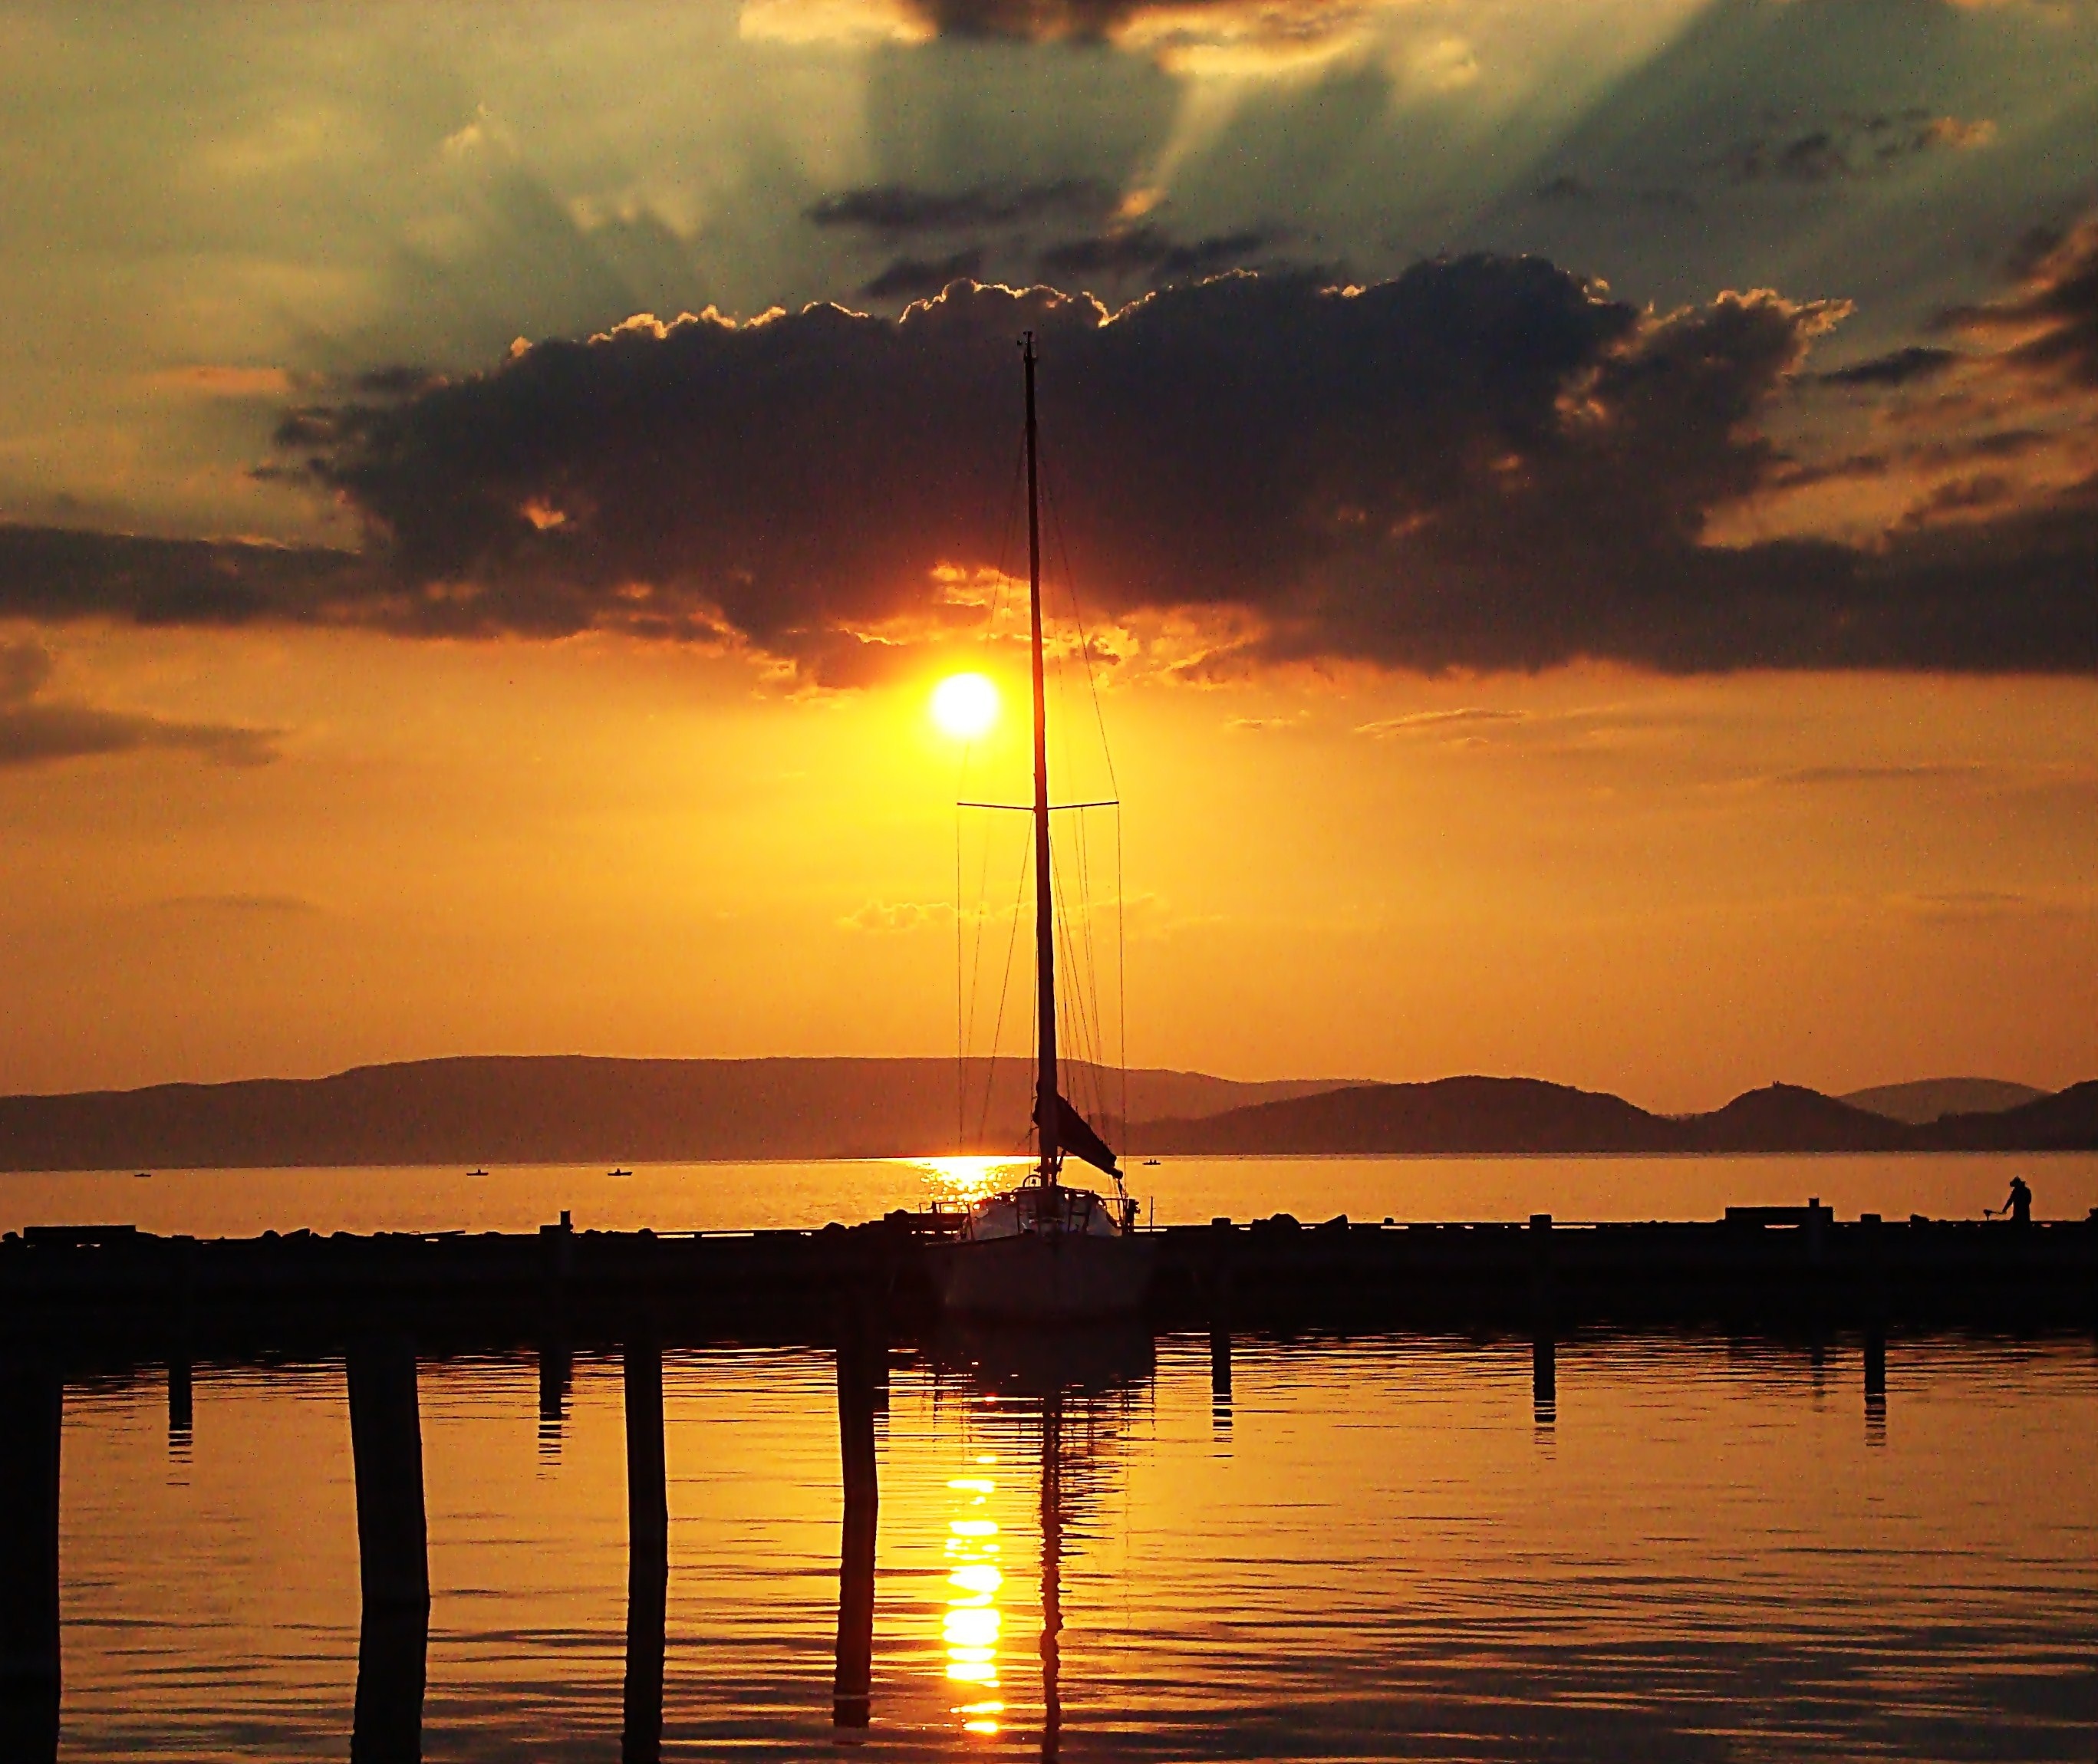
landscape, sea, ocean, horizon, cloud, sun, sunrise, sunset, sunlight, morning, dawn, dusk, evening, reflection, afterglow, lake balaton